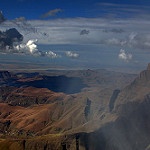
Label: mountain